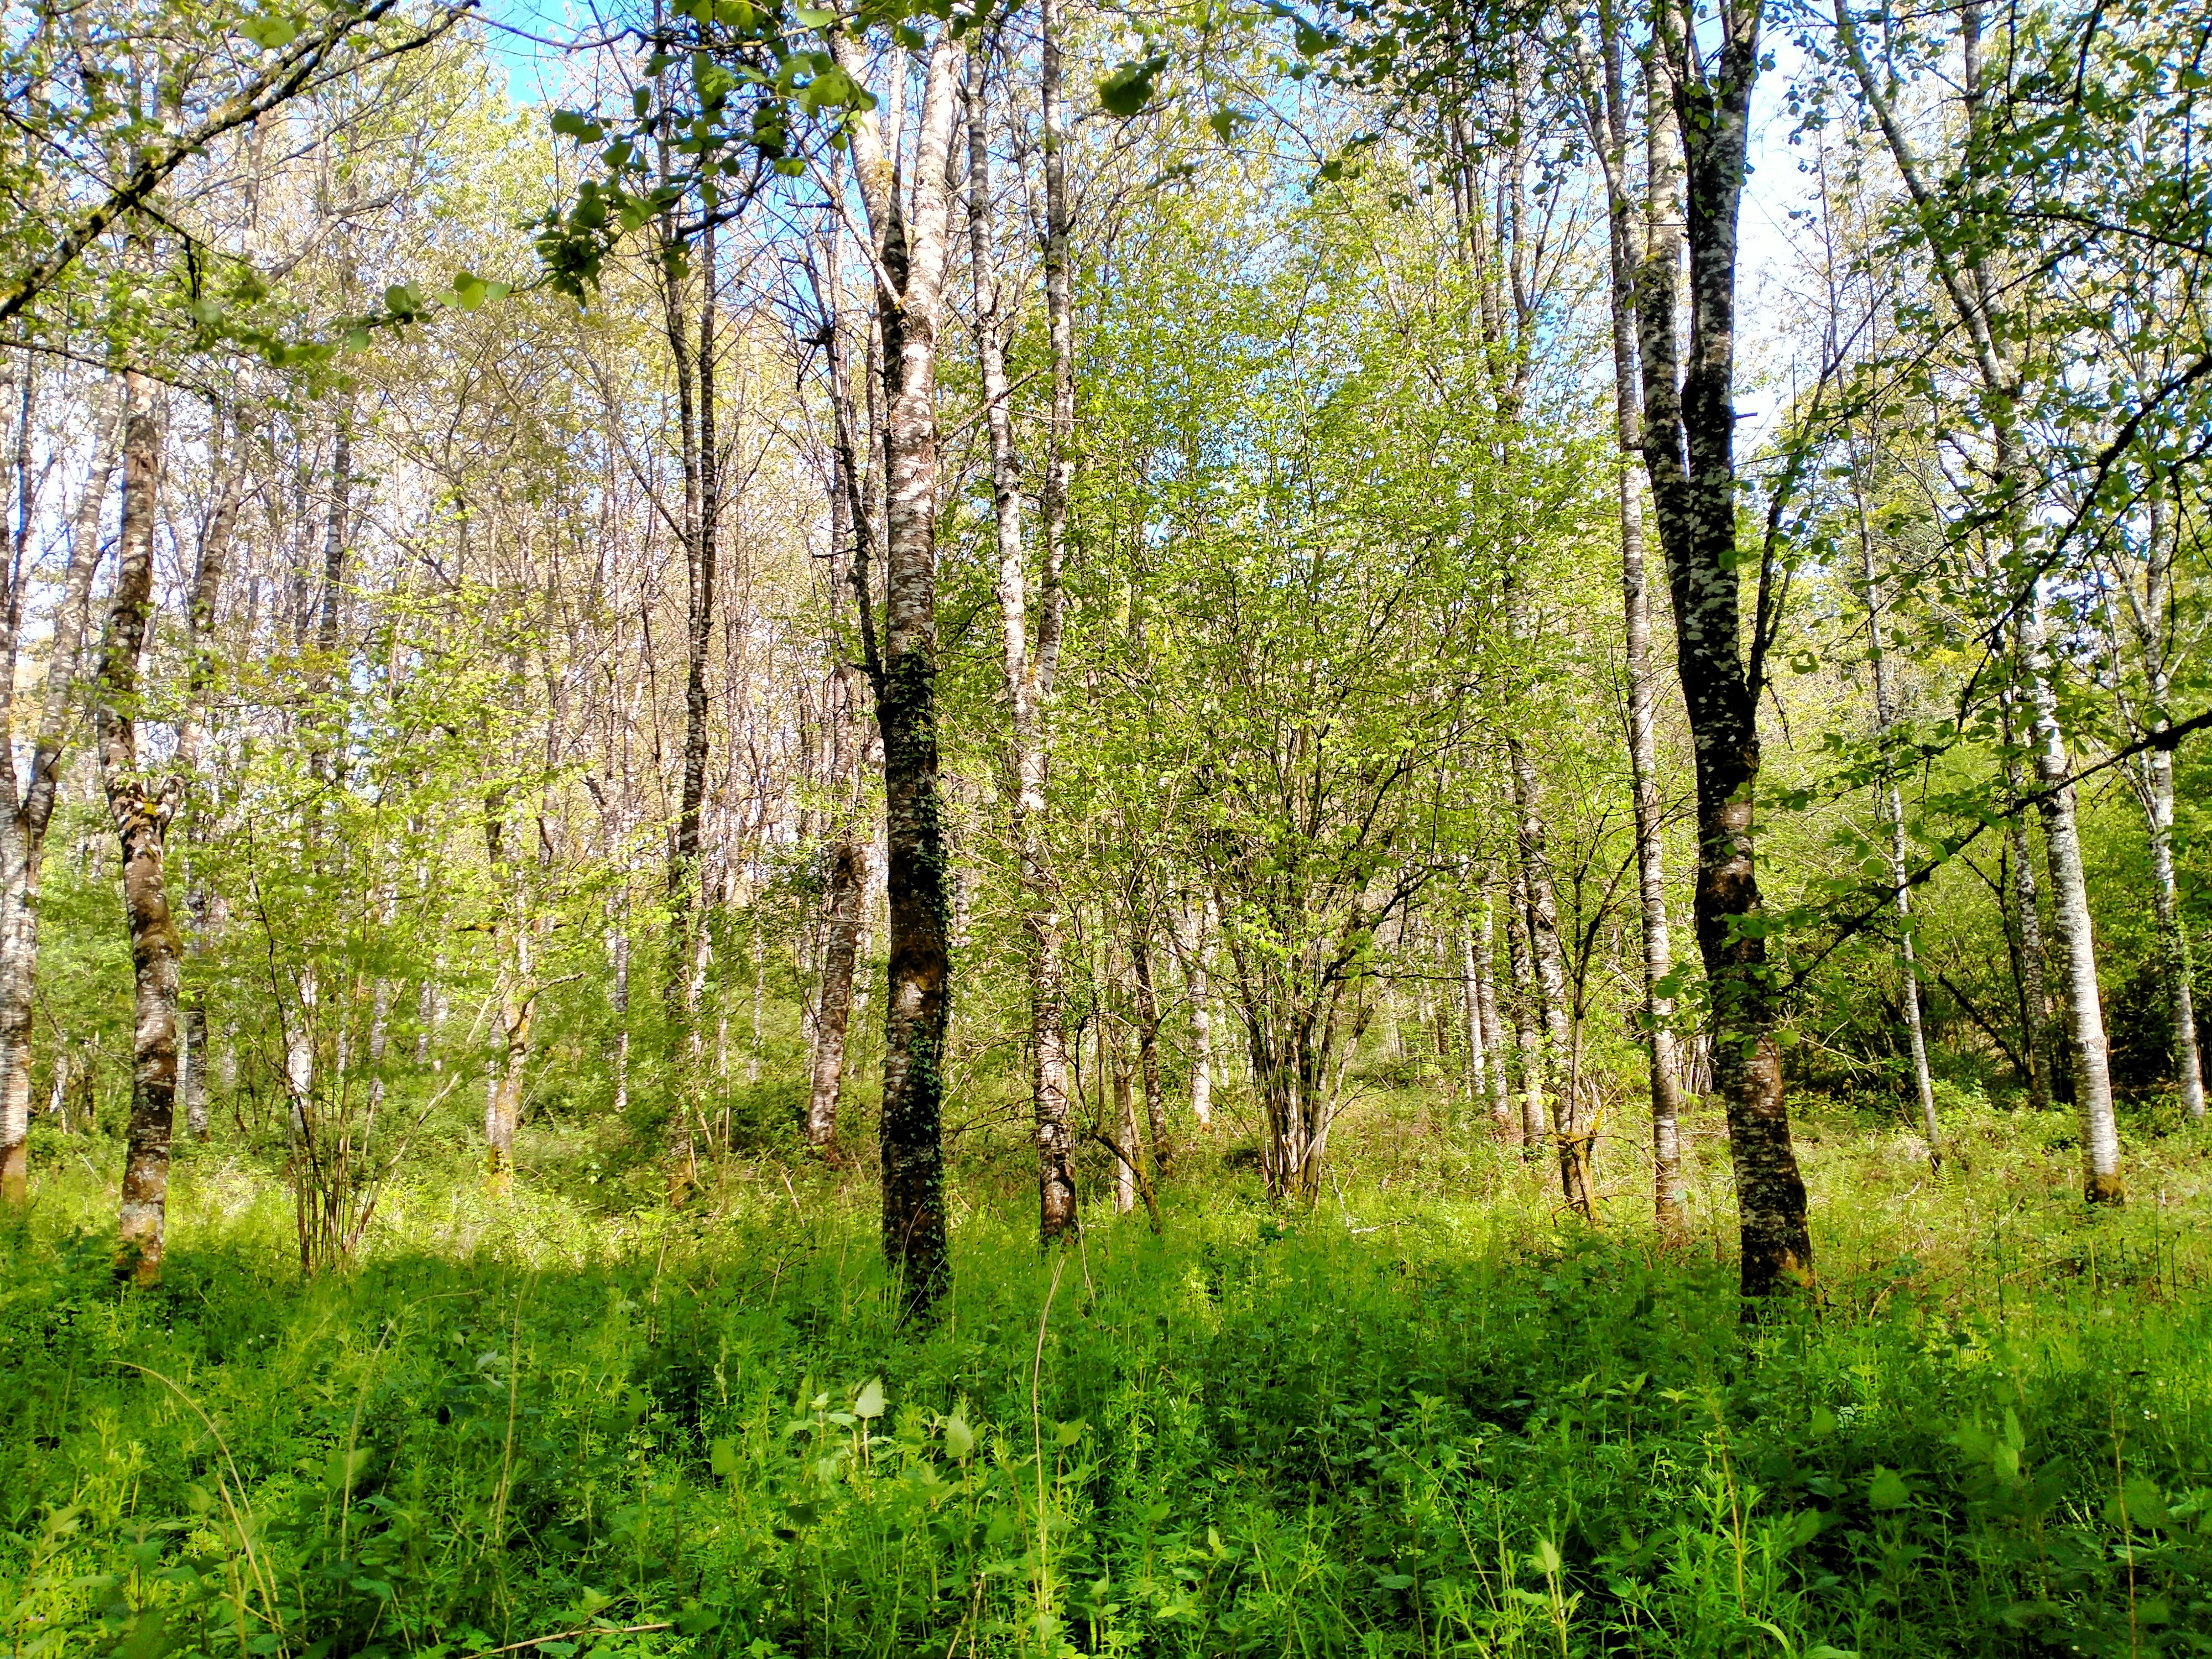
forest, trees, moss, humus, bretagne, france, green, DMC GX1, plant, wood, natural landscape, tree, terrestrial plant, land lot, trunk, deciduous, grass, grassland, landscape, People in nature, meadow, flowering plant, groundcover, shrub, spruce fir forest, temperate broadleaf and mixed forest, grove, riparian forest, woodland, wildlife, jungle, prairie, Northern hardwood forest, temperate coniferous forest, tropical and subtropical coniferous forests, plantation, pasture, plant stem, old growth forest, valdivian temperate rain forest, twig, shrubland, sky, birch family, rainforest